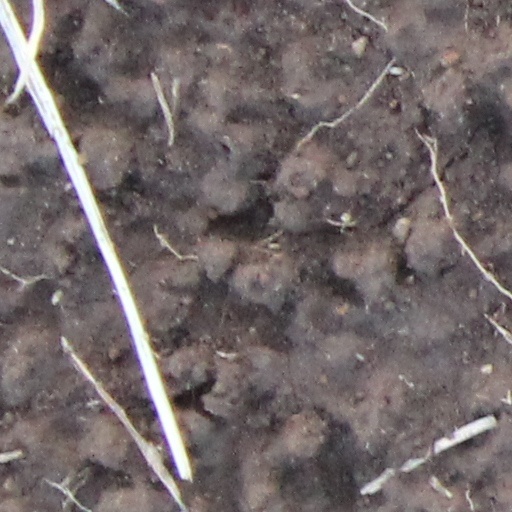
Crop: wheat